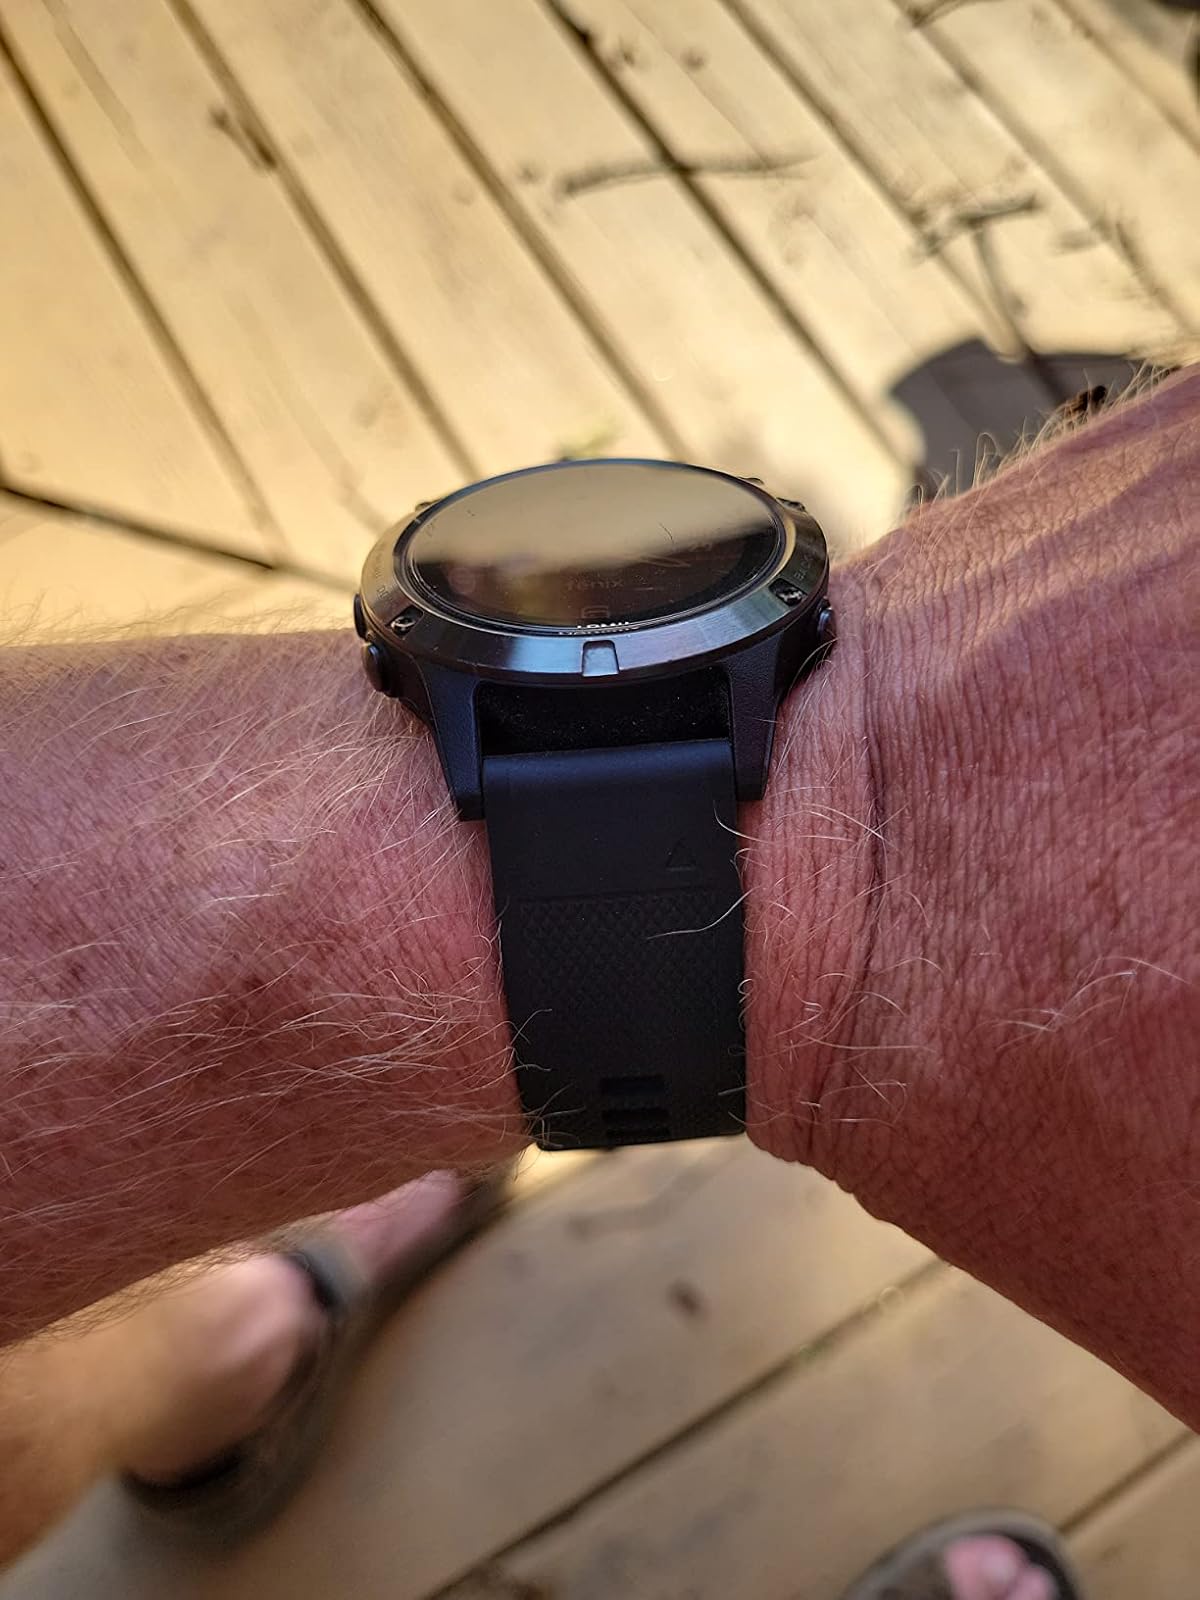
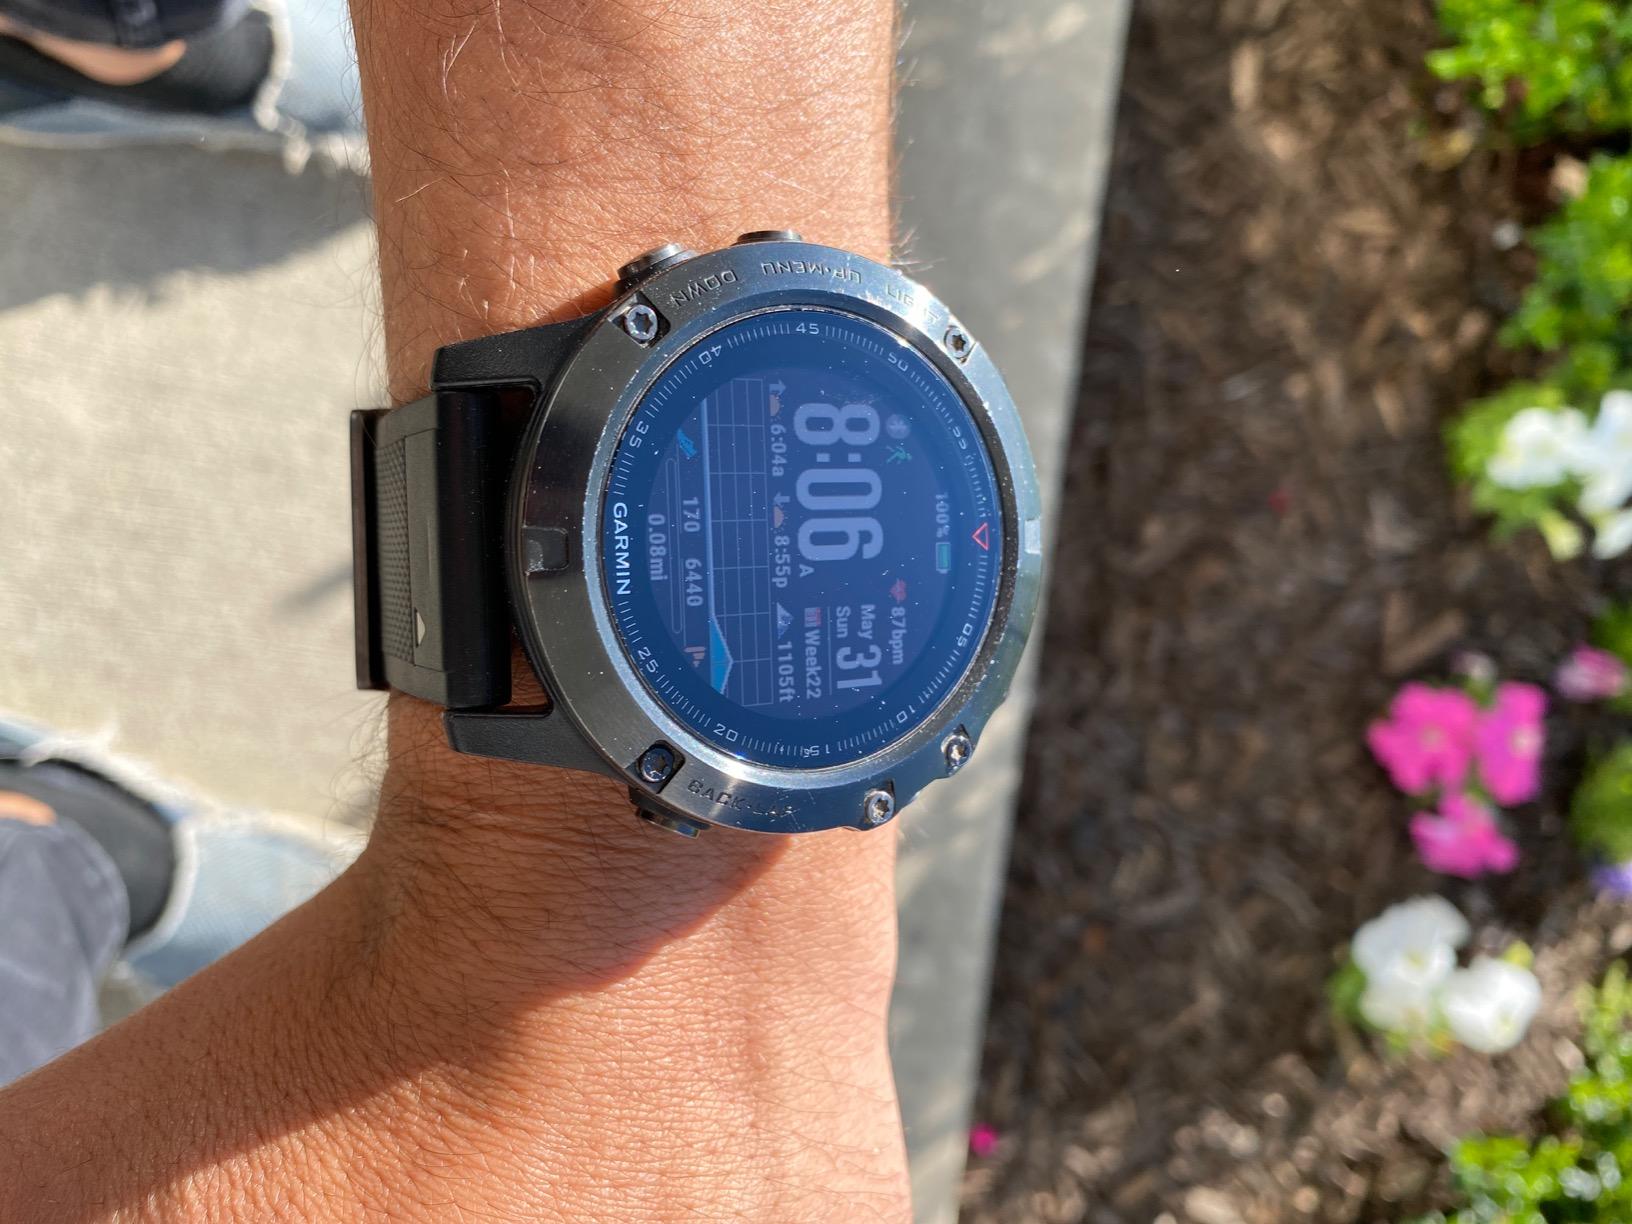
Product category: smartwatch
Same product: no